Jurassic World: Fallen Kingdom

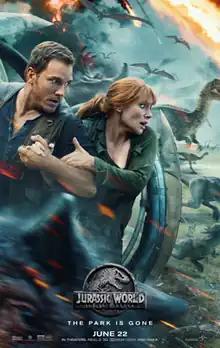
Theatrical release poster

Jurassic World: Fallen Kingdom is a 2018 American science fiction action film directed by J. A. Bayona and written by Derek Connolly and Colin Trevorrow. The sequel to "Jurassic World" (2015), it is the second installment in the "Jurassic World" series and fifth overall of the "Jurassic Park" film series. Chris Pratt, Bryce Dallas Howard, BD Wong, and Jeff Goldblum reprise their roles from previous films in the series, with Toby Jones, Ted Levine, and Rafe Spall joining the cast. The story follows Owen Grady and Claire Dearing as they return to the fictional Central American island of Isla Nublar to rescue the remaining dinosaurs from an impending volcanic eruption, only to discover a mercenary team's ulterior motives to bring them to the US mainland.